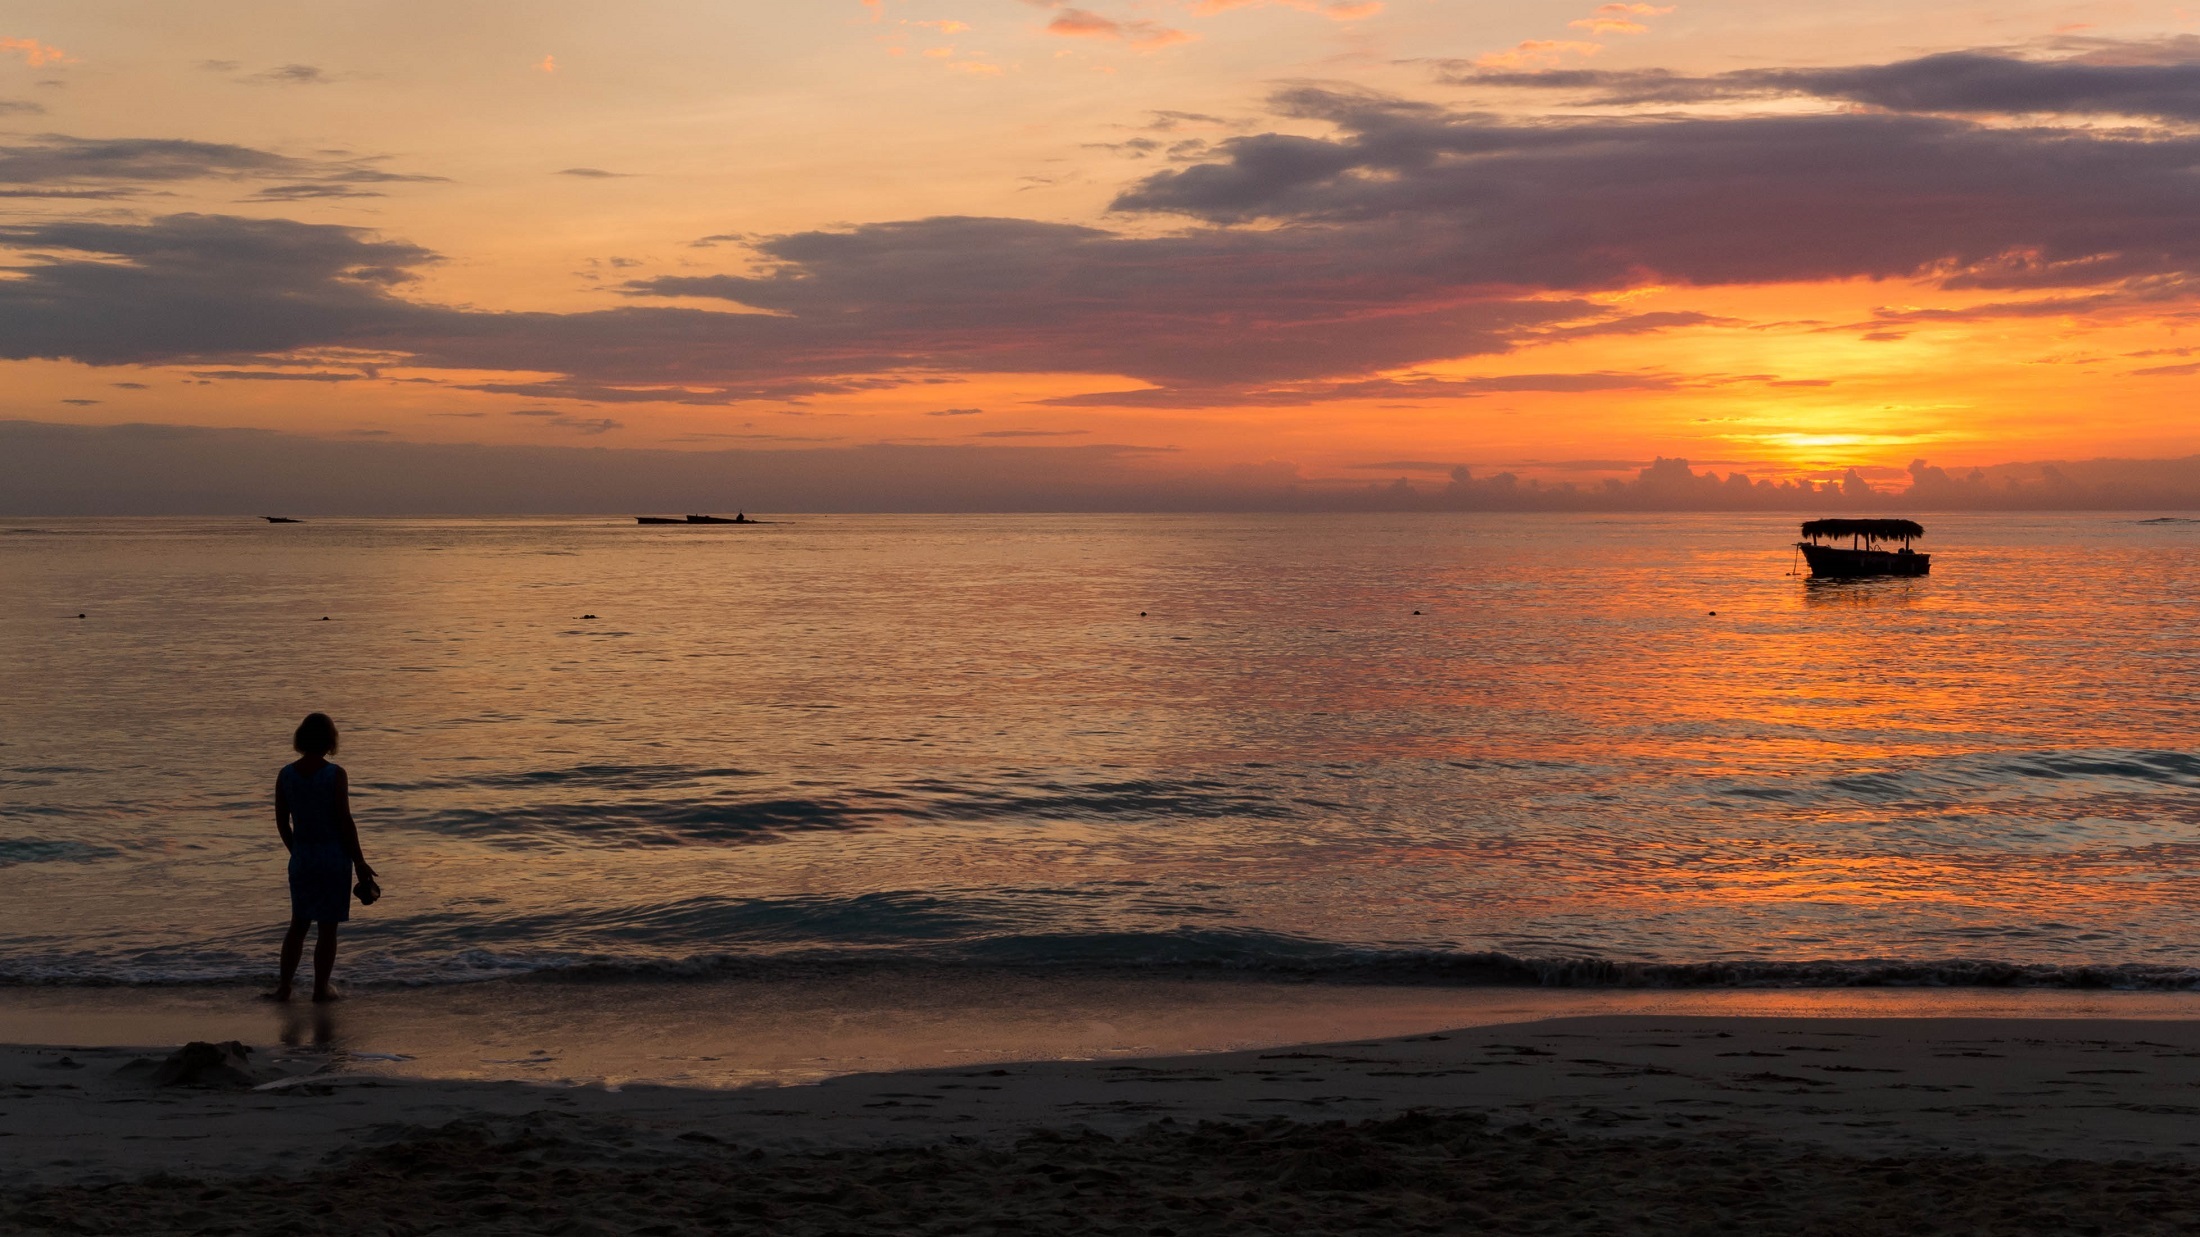
beach, landscape, sea, coast, nature, sand, ocean, horizon, silhouette, cloud, sky, woman, sunrise, sunset, boat, morning, shore, wave, dawn, dusk, evening, scenic, tropical, seascape, body of water, clouds, punta cana, dominican republic, afterglow, wind wave